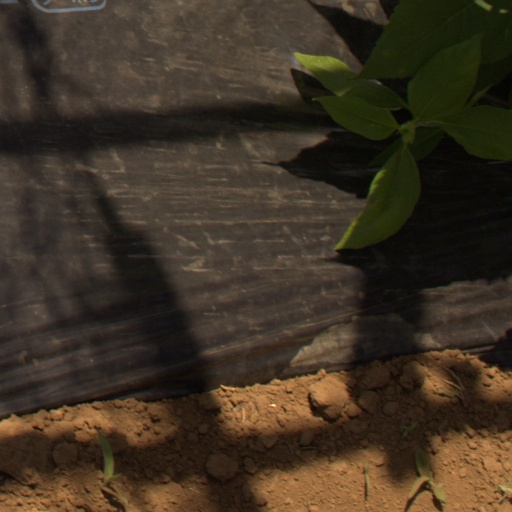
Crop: Jerusalem artichoke